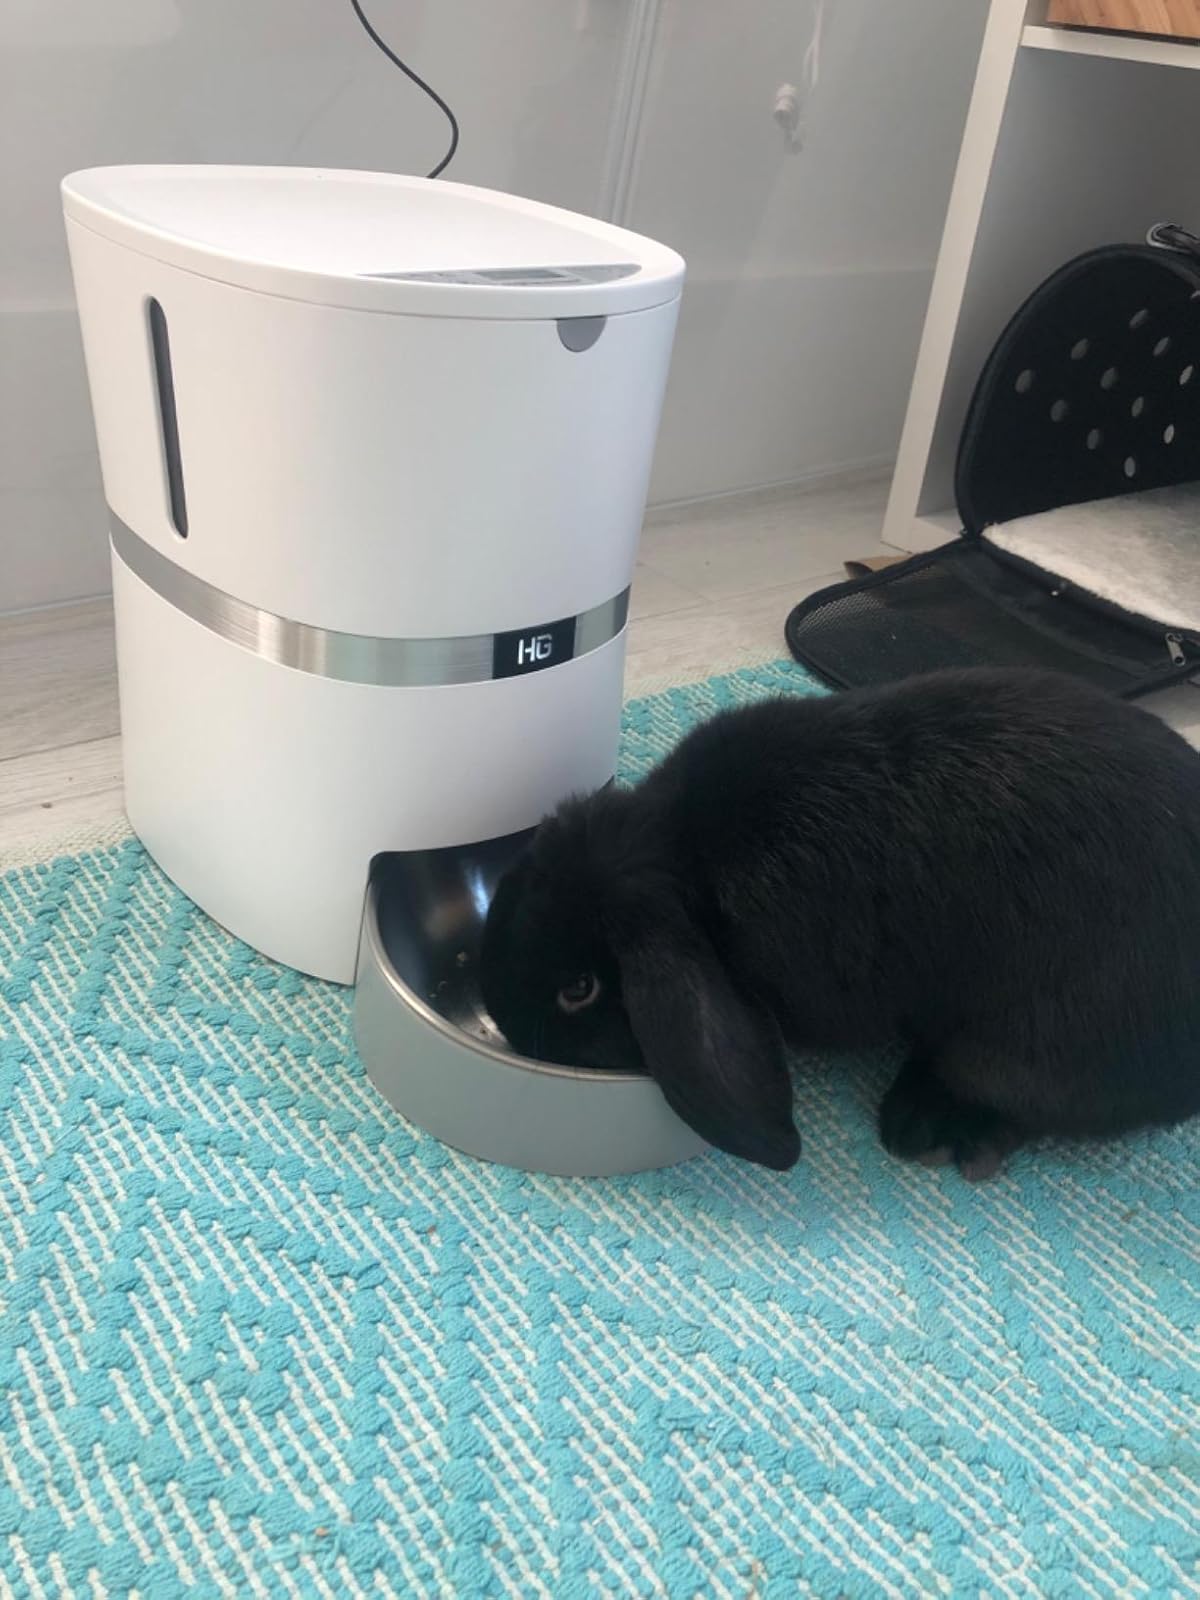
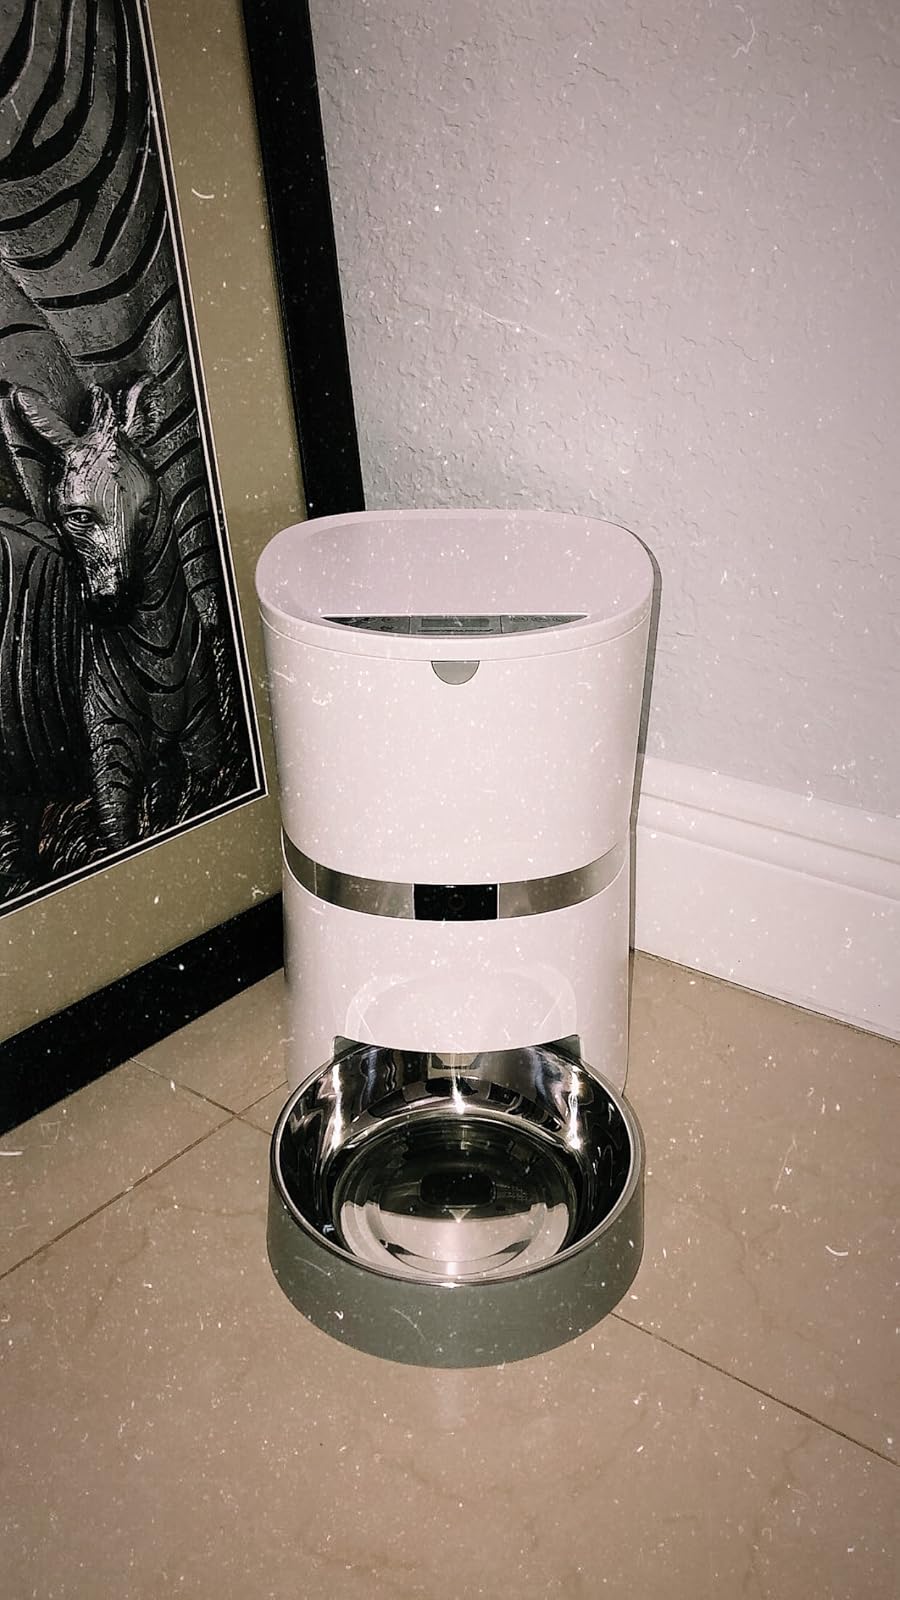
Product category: items_feeder
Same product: yes